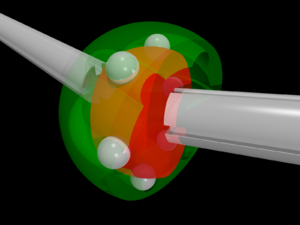
Fondés sur une conception d’Alfred H. Rzeppa en 1926, les joints homocinétiques Rzeppa sont particulièrement adaptés à la transmission de puissance aux grands débattements.